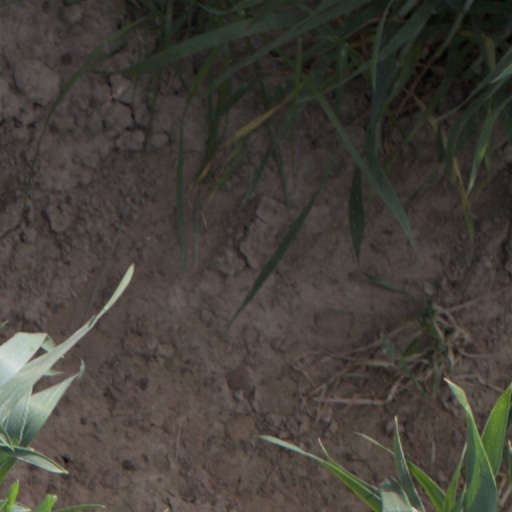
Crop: wheat